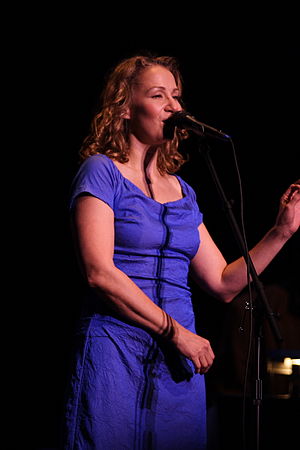
Joan Osborne
Joan Osborne
Joan Elizabeth Osborne er en amerikansk singer-songwriter, der nok mest er kendt for sangen One of Us.